Tagus Basin

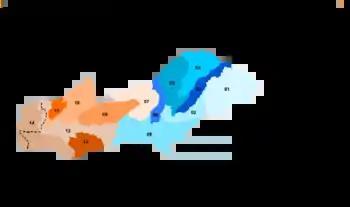
Sub-basins of the Tagus River.

The mountain ridges of the Tagus basin only reach high altitudes in the Central System, especially in the middle and eastern sectors (Sierra de Béjar, Sierra de Gredos and Sierra de Guadarrama), where they frequently exceed 2000 meters above sea level; in the Iberian System, only some peaks of the Montes Universales exceed 1800 m.a.s.l., while in the Montes de Toledo the altitudes are considerably lower. The altitude of the interior depression is much lower, although very variable, decreasing rapidly from the extreme northeast to the western edge, thus, while in the plains of La Alcarria the heights are close to 1000 m.a.s.l, in Aranjuez they drop below 500 m.a.s.l, in Navalmoral de la Mata to 300 and in the lands to the south of Coria to little more than 200 [m.a.s.l.. Therefore, some of the tributaries of the middle sector of the Tagus have captured part of the original Douro basin by headward erosion, favored by the greater gradients determined by the altimetric difference between the two basins, the most characteristic examples being the Alberche and the Alagón.